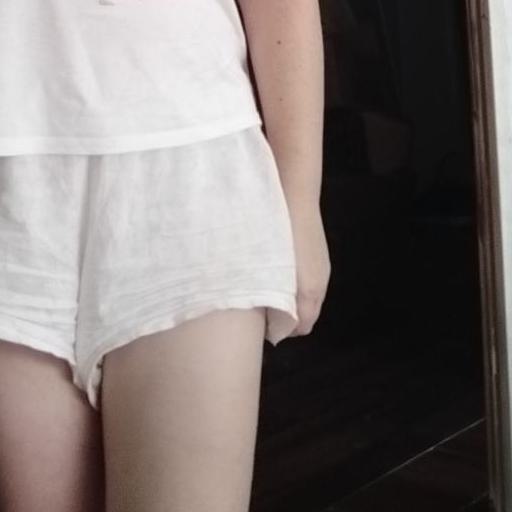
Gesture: no_gesture